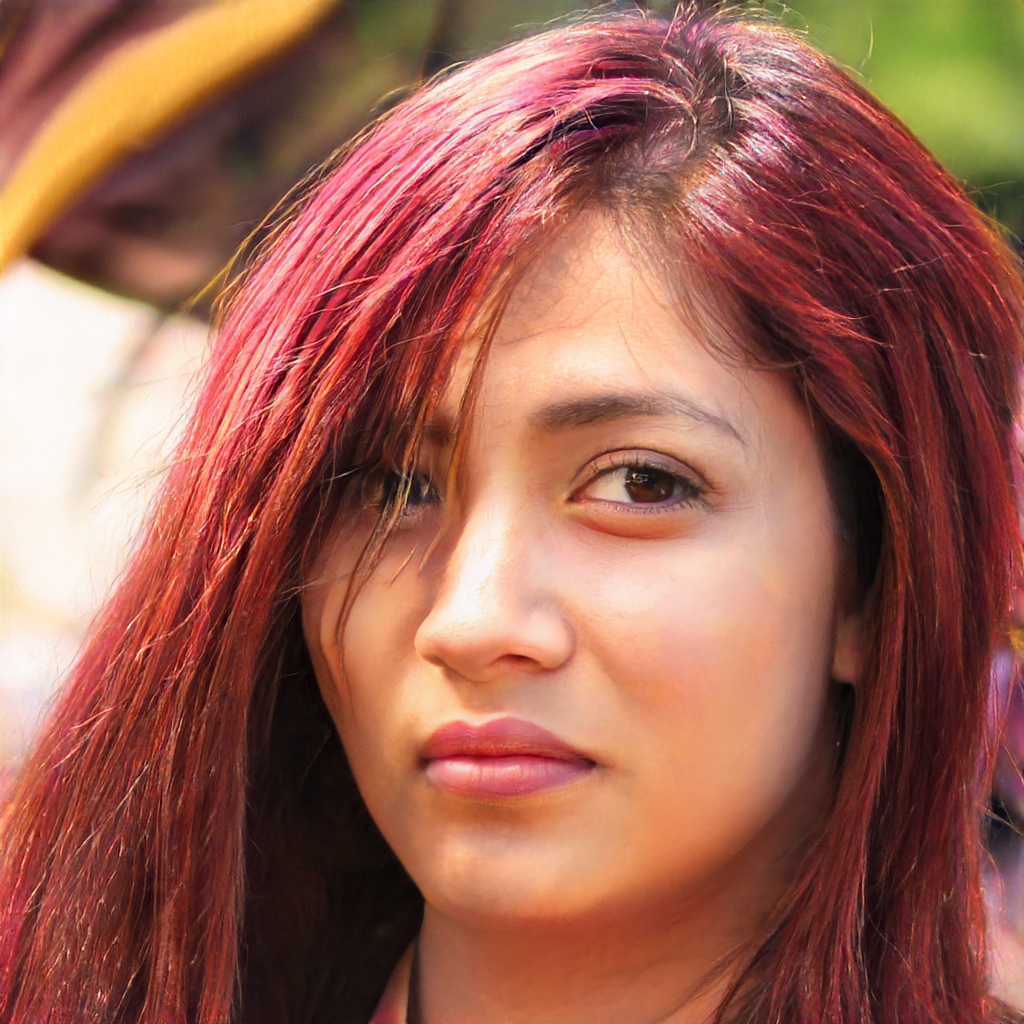
Gender: Female